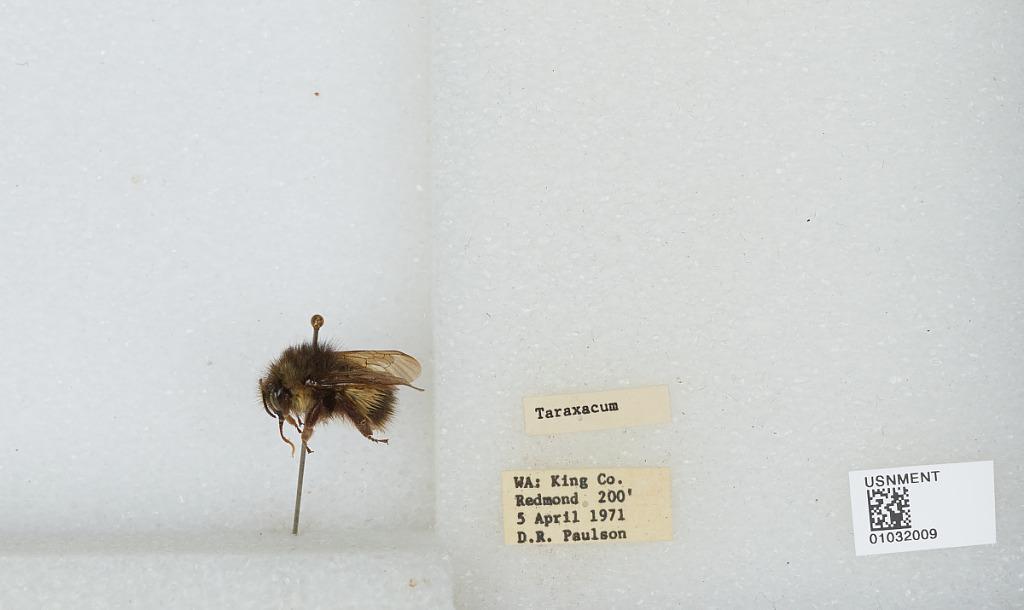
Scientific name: Bombus (Pyrobombus) sitkensis Nylander
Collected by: D. Paulson
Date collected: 1971-4-5
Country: United States
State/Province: Washington
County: King
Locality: Redmond
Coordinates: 47.6694, -122.124